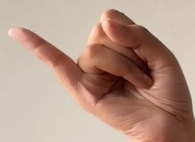
ASL sign: J